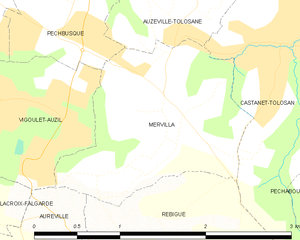
Mervilla est une commune française située dans le département de la Haute-Garonne en région Occitanie. Mervilla fait partie de la communauté d’agglomération du Sicoval. Ses habitants sont appelés les Mervillageois.